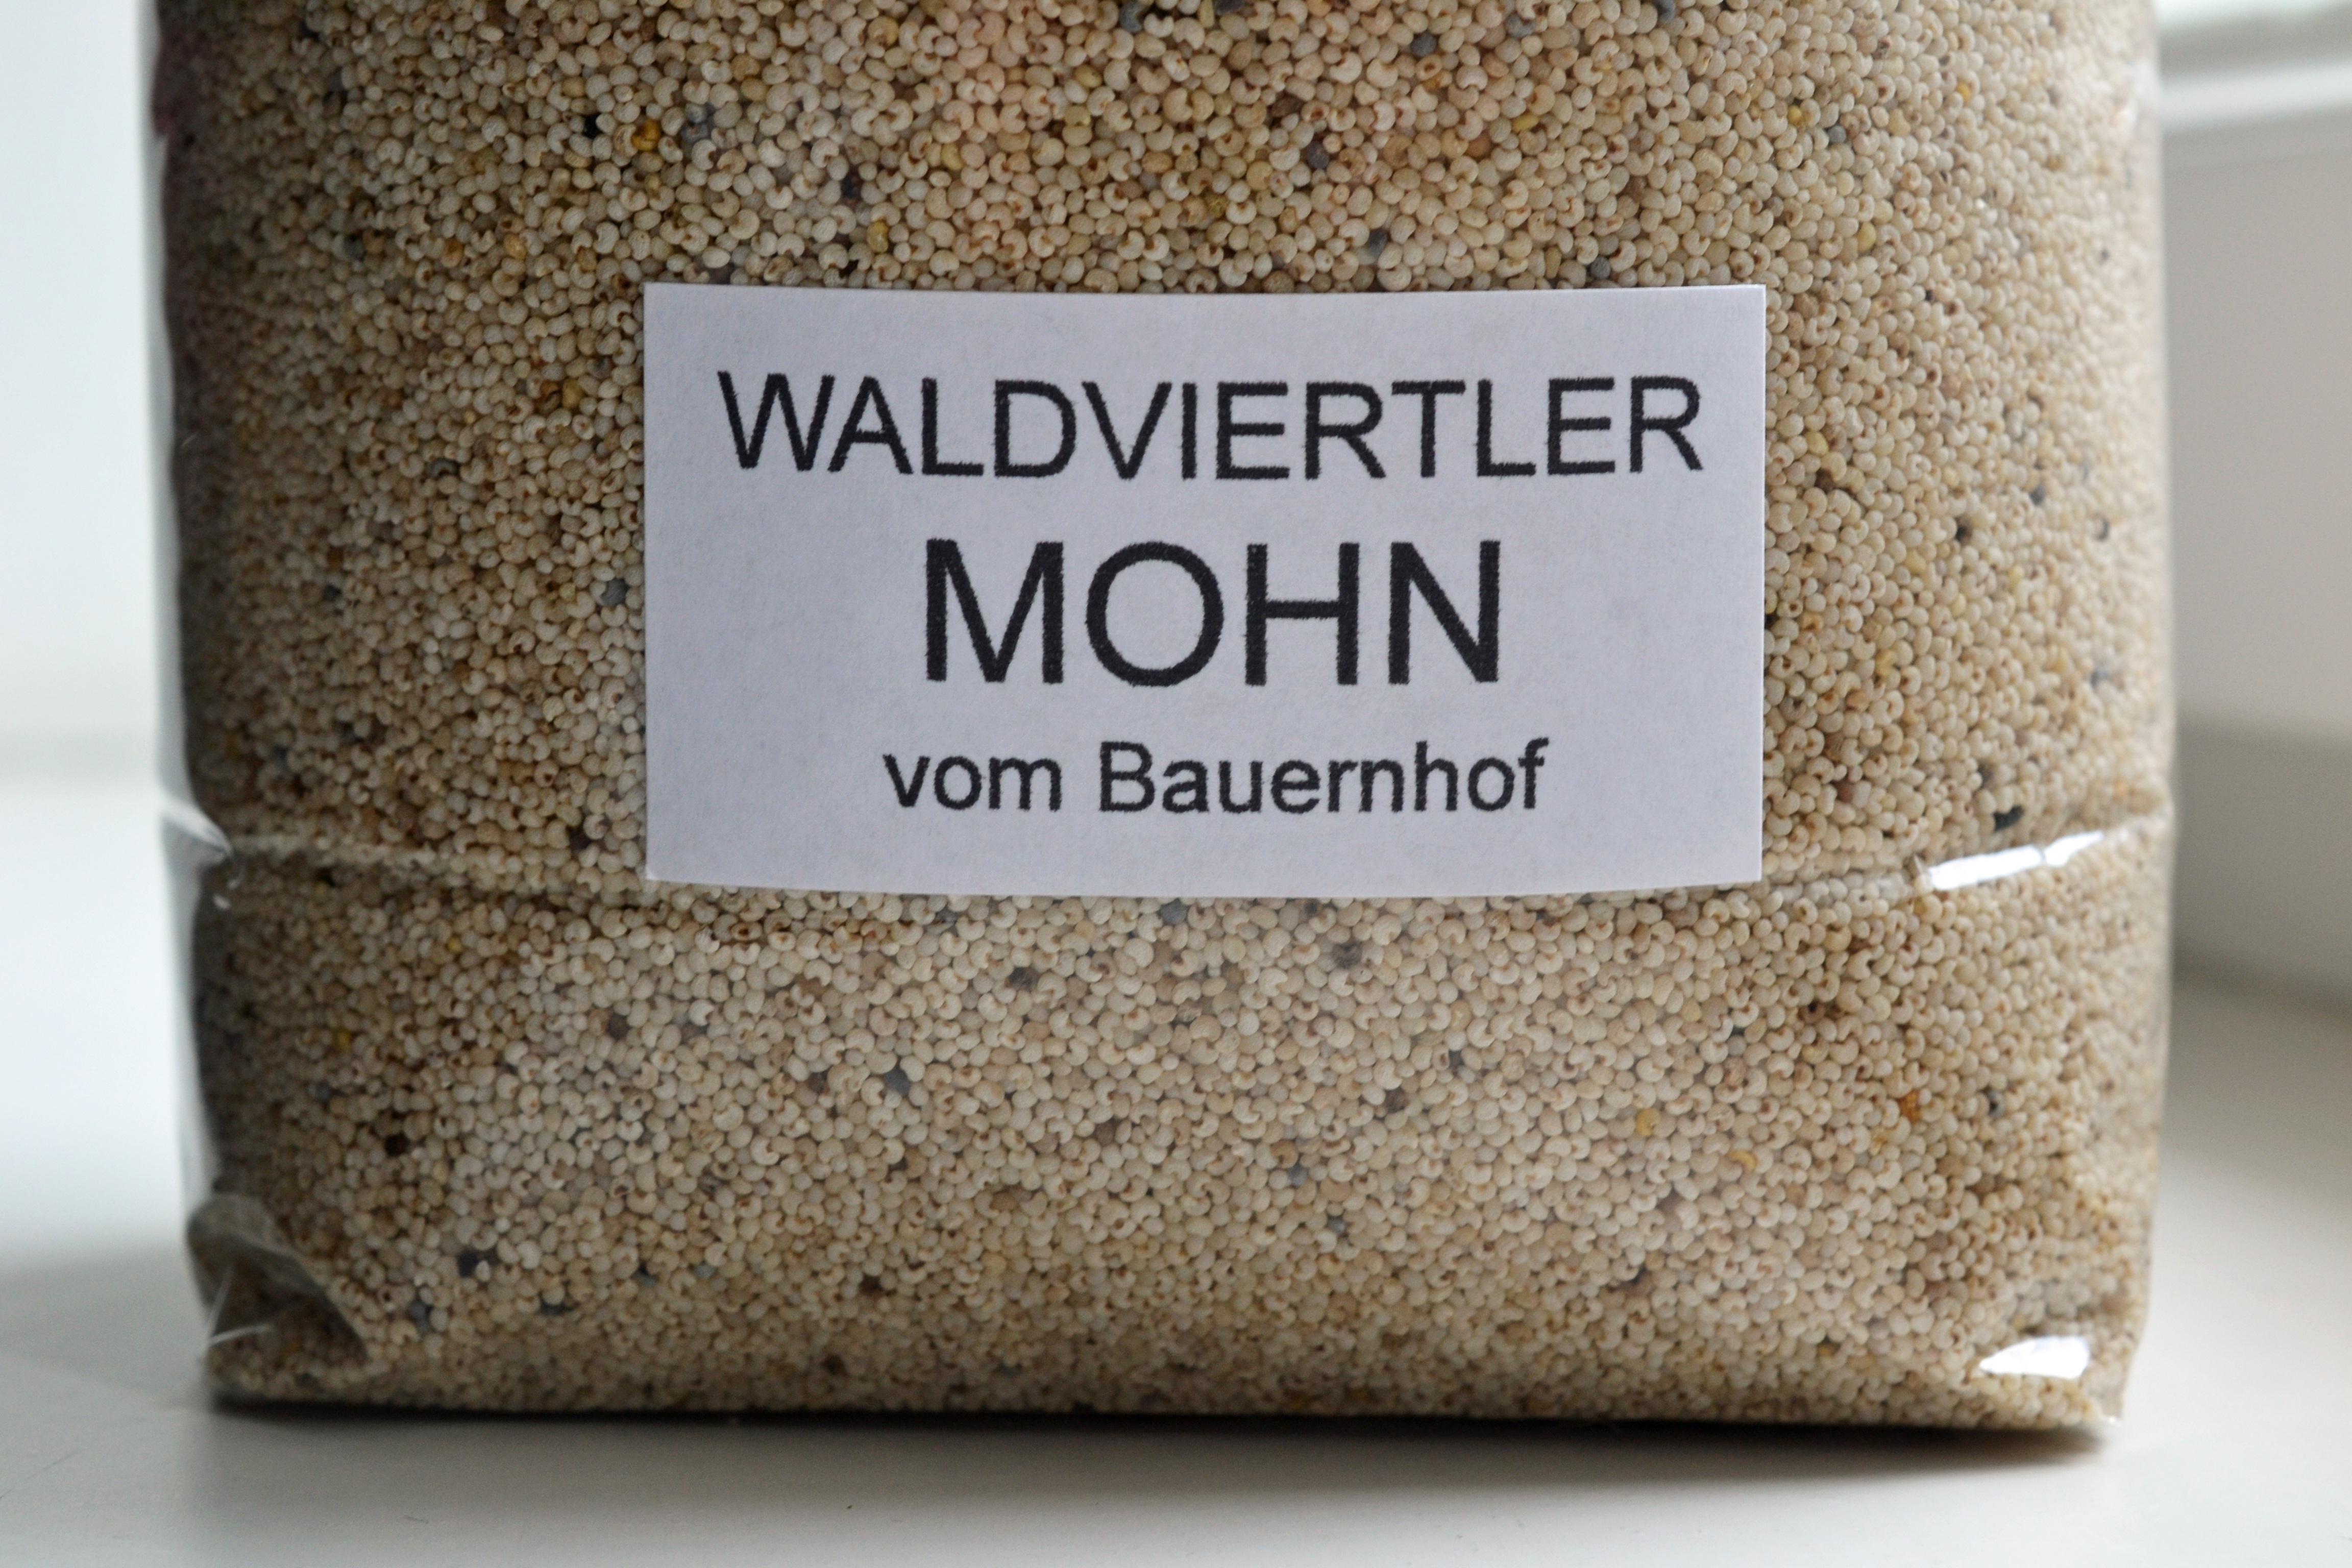
food, material, bake, poppy, waldviertel, poppy seeds, white poppy, baking ingredient, grass family